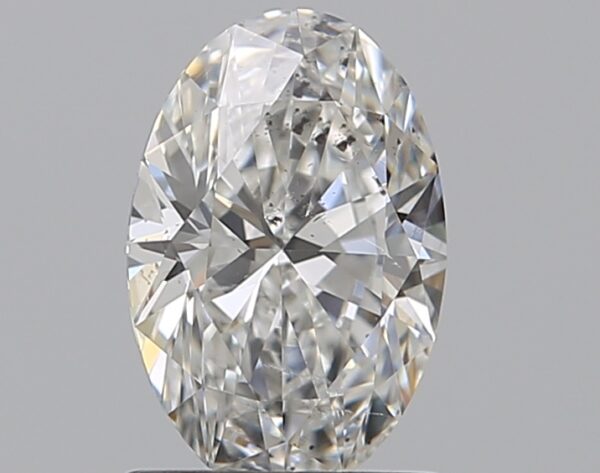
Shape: oval
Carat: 1.01
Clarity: SI2
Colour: G
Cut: EX
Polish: EX
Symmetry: VG
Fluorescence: N
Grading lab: GIA
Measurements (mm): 8.27 x 5.5 x 3.43